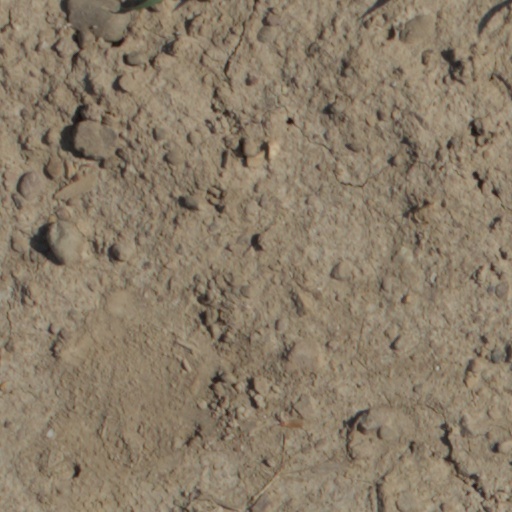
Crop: wheat